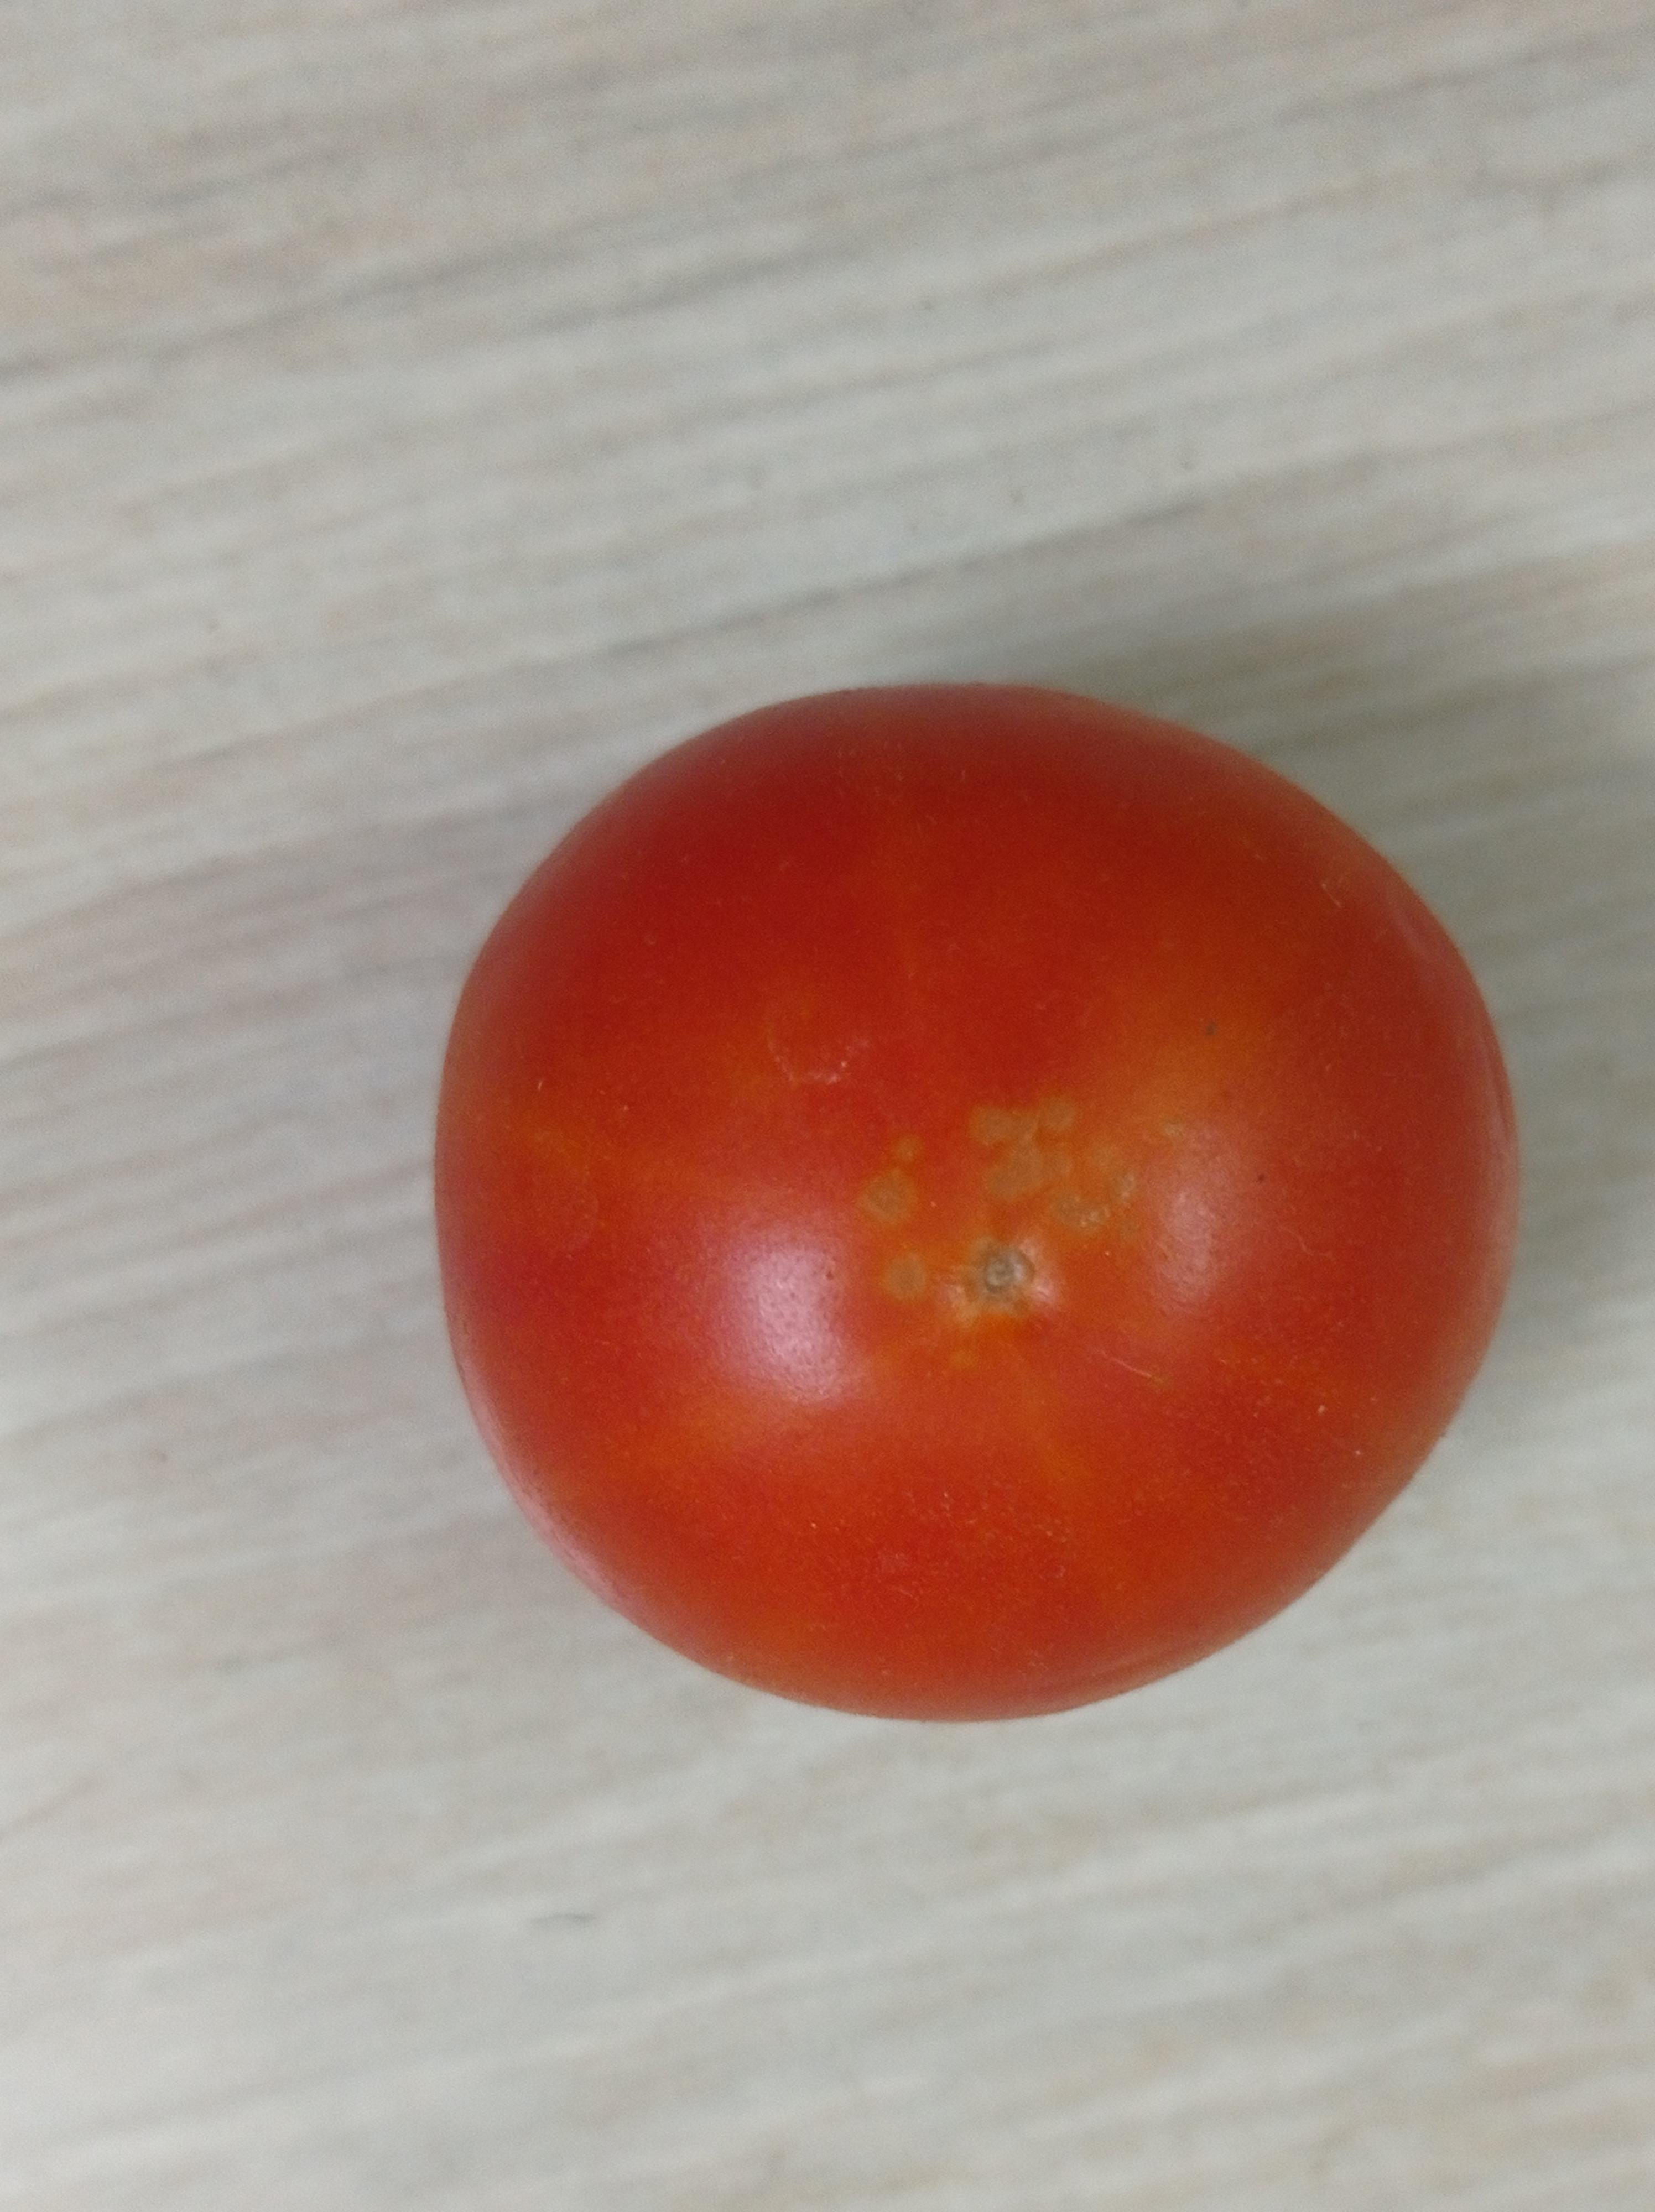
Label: Fresh